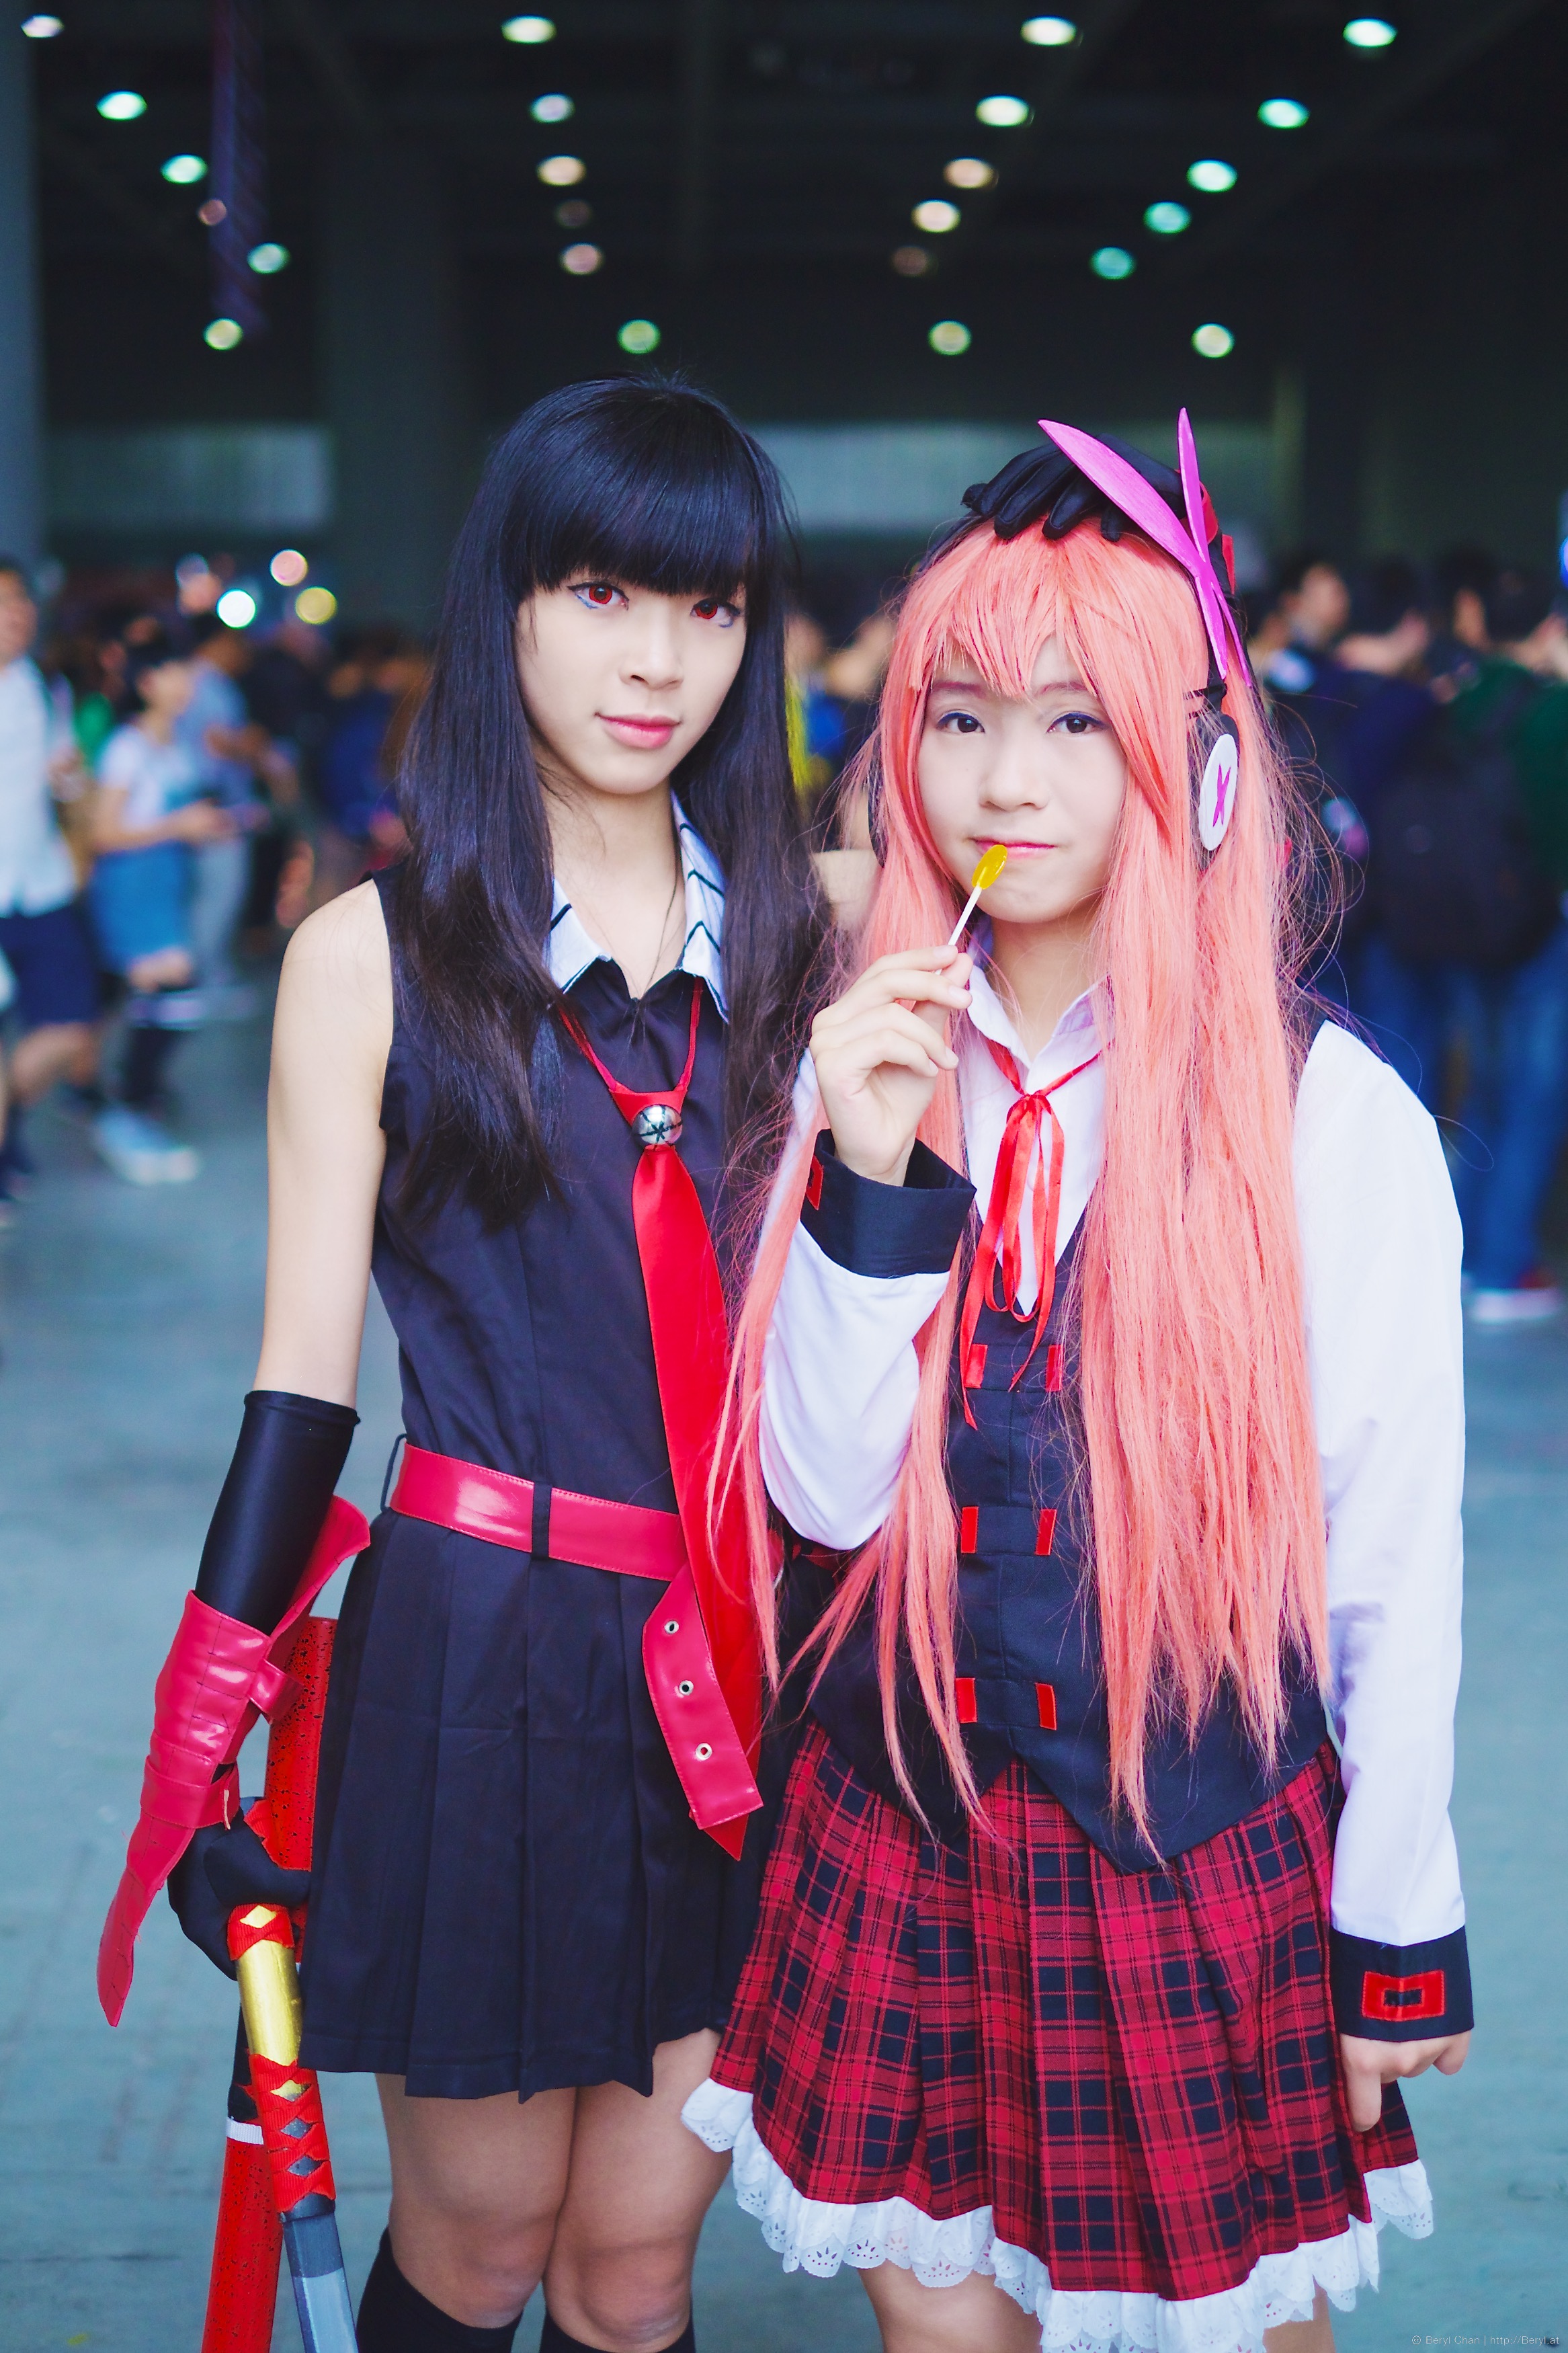
cold, bokeh, blur, girl, cute, fujifilm, portrait, colourful, clothing, face, cosplay, 35mm, canton, soft, costume, china, anime, comiccon, mirrorless, finetuning, xe1